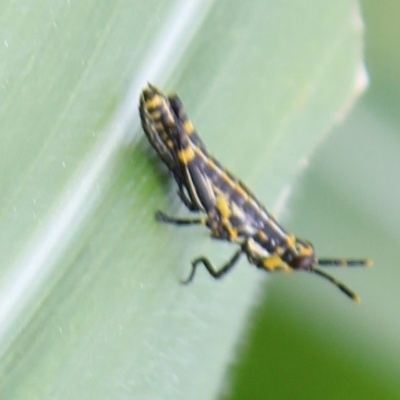
Crop: Maize
Condition: grasshoper